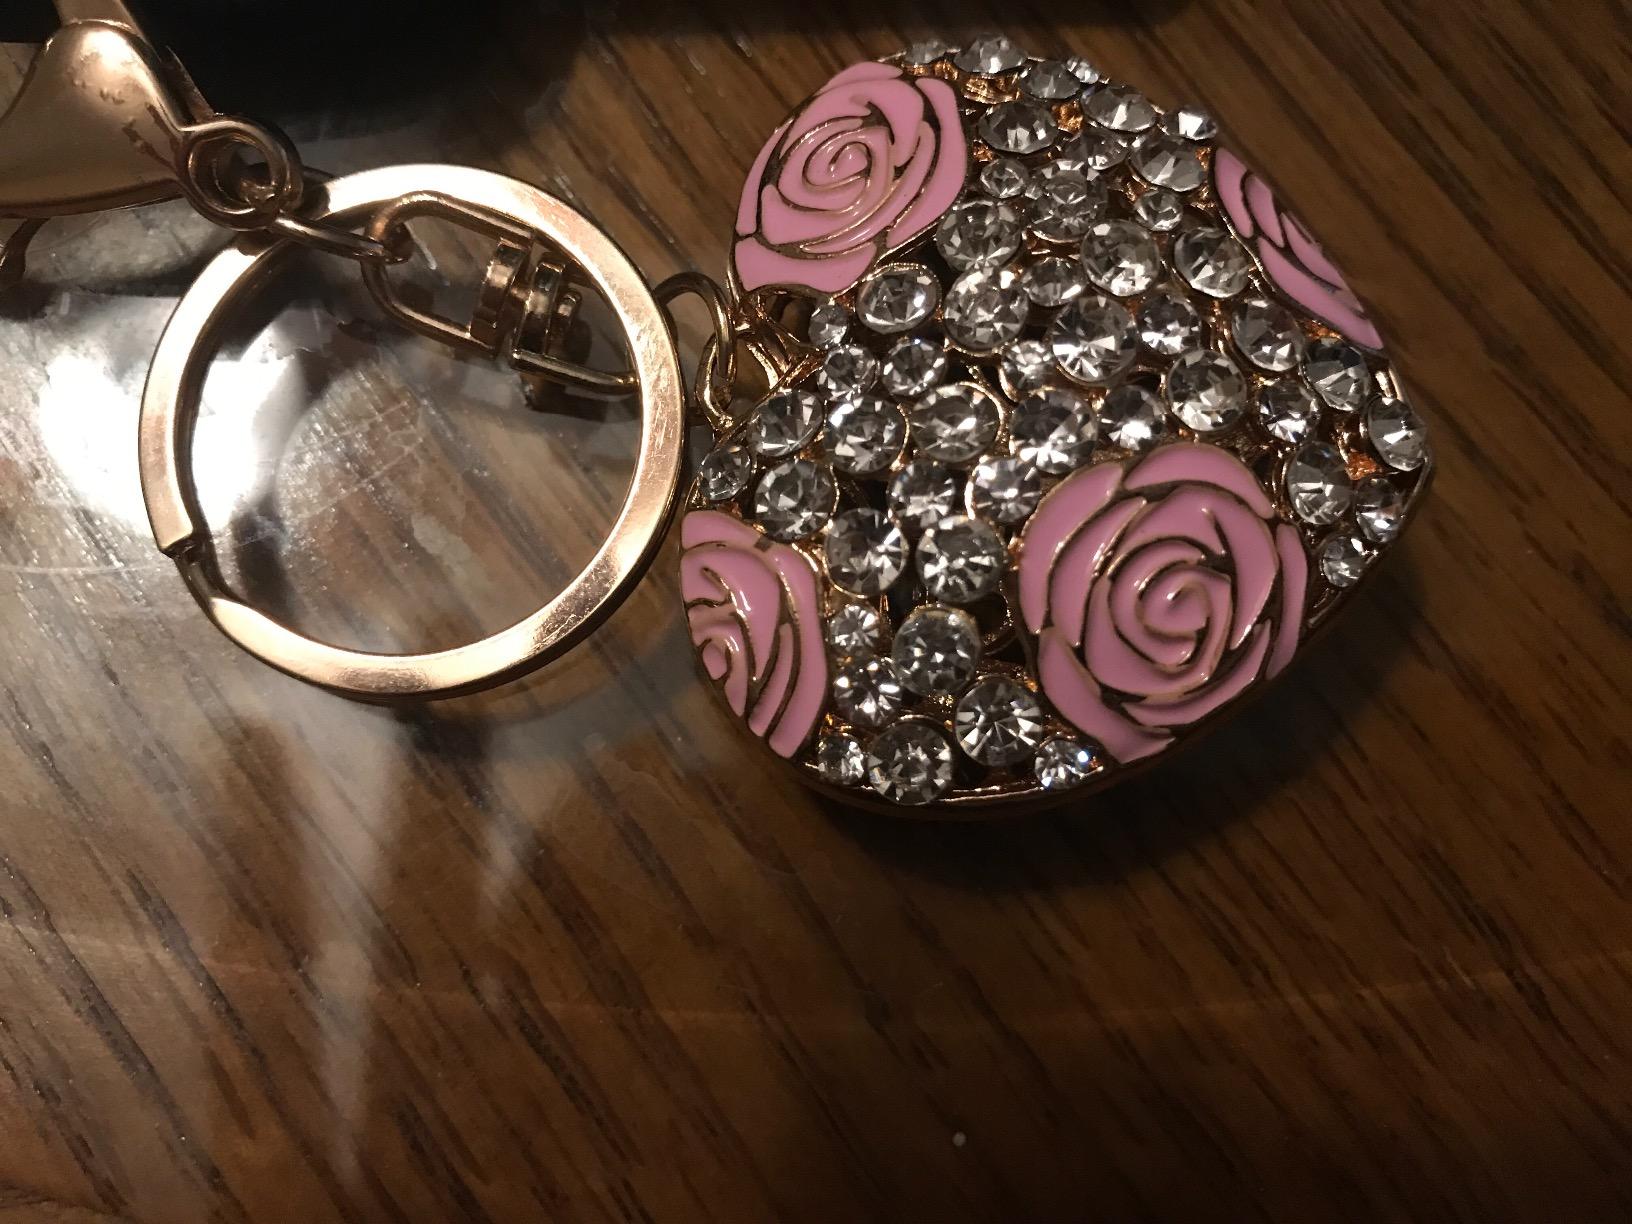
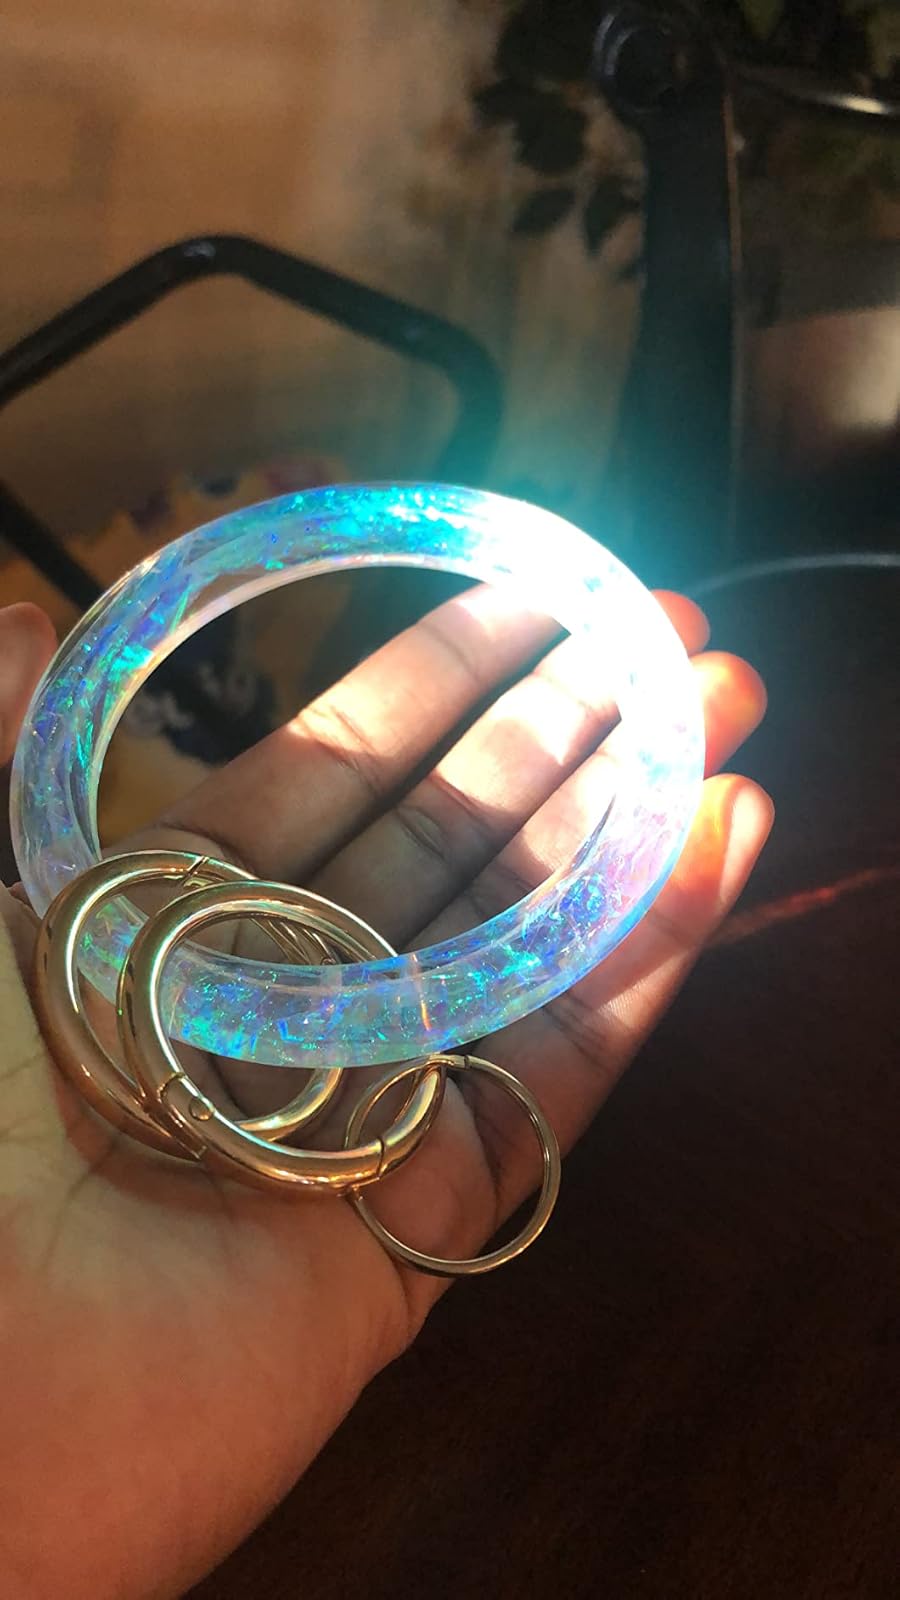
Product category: accessories_keychain
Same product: no